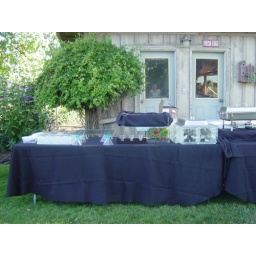
Black linen covered cold box over plexiglass box for sour cream etc..The plexiglass table held the salad shooters with mini forks